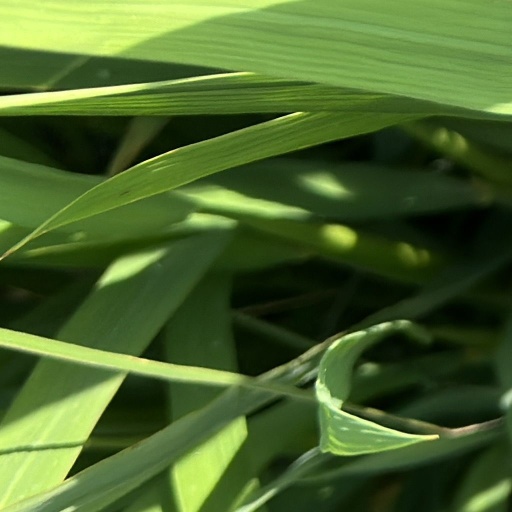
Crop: rice